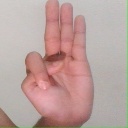
अक्षर: भ